343d Wing

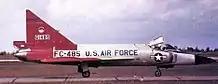
11th Fighter-Interceptor Squadron F-102

The group was redesignated the 343d Fighter Group (Air Defense) and activated at Duluth International Airport in August 1955, replacing the 515th Air Defense Group and assuming the 515th's personnel and equipment as part of Air Defense Command (ADC)'s Project Arrow, which was designed to bring back on the active list the fighter units which had compiled memorable records in the two world wars. The 11th Fighter-Interceptor Squadron, flying Northrop F-89 Scorpions, was reassigned from the 515th as the group's operational squadron. The group was also the host organization for active United States Air Force units at Duluth and was assigned several support organizations to fulfill this mission.